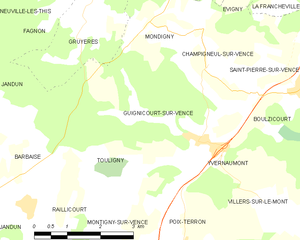
Carte des communes françaises: Guignicourt-sur-Vence